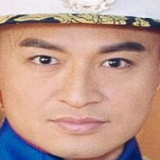
diễn viên Mã Cảnh Đào